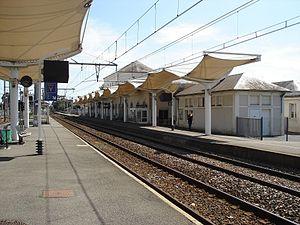
Gare de Châtellerault (86)
La gare de Châtellerault est une gare ferroviaire française de la ligne de Paris-Austerlitz à Bordeaux-Saint-Jean, située sur le territoire de la commune de Châtellerault, dans le département de la Vienne, en région Nouvelle-Aquitaine.